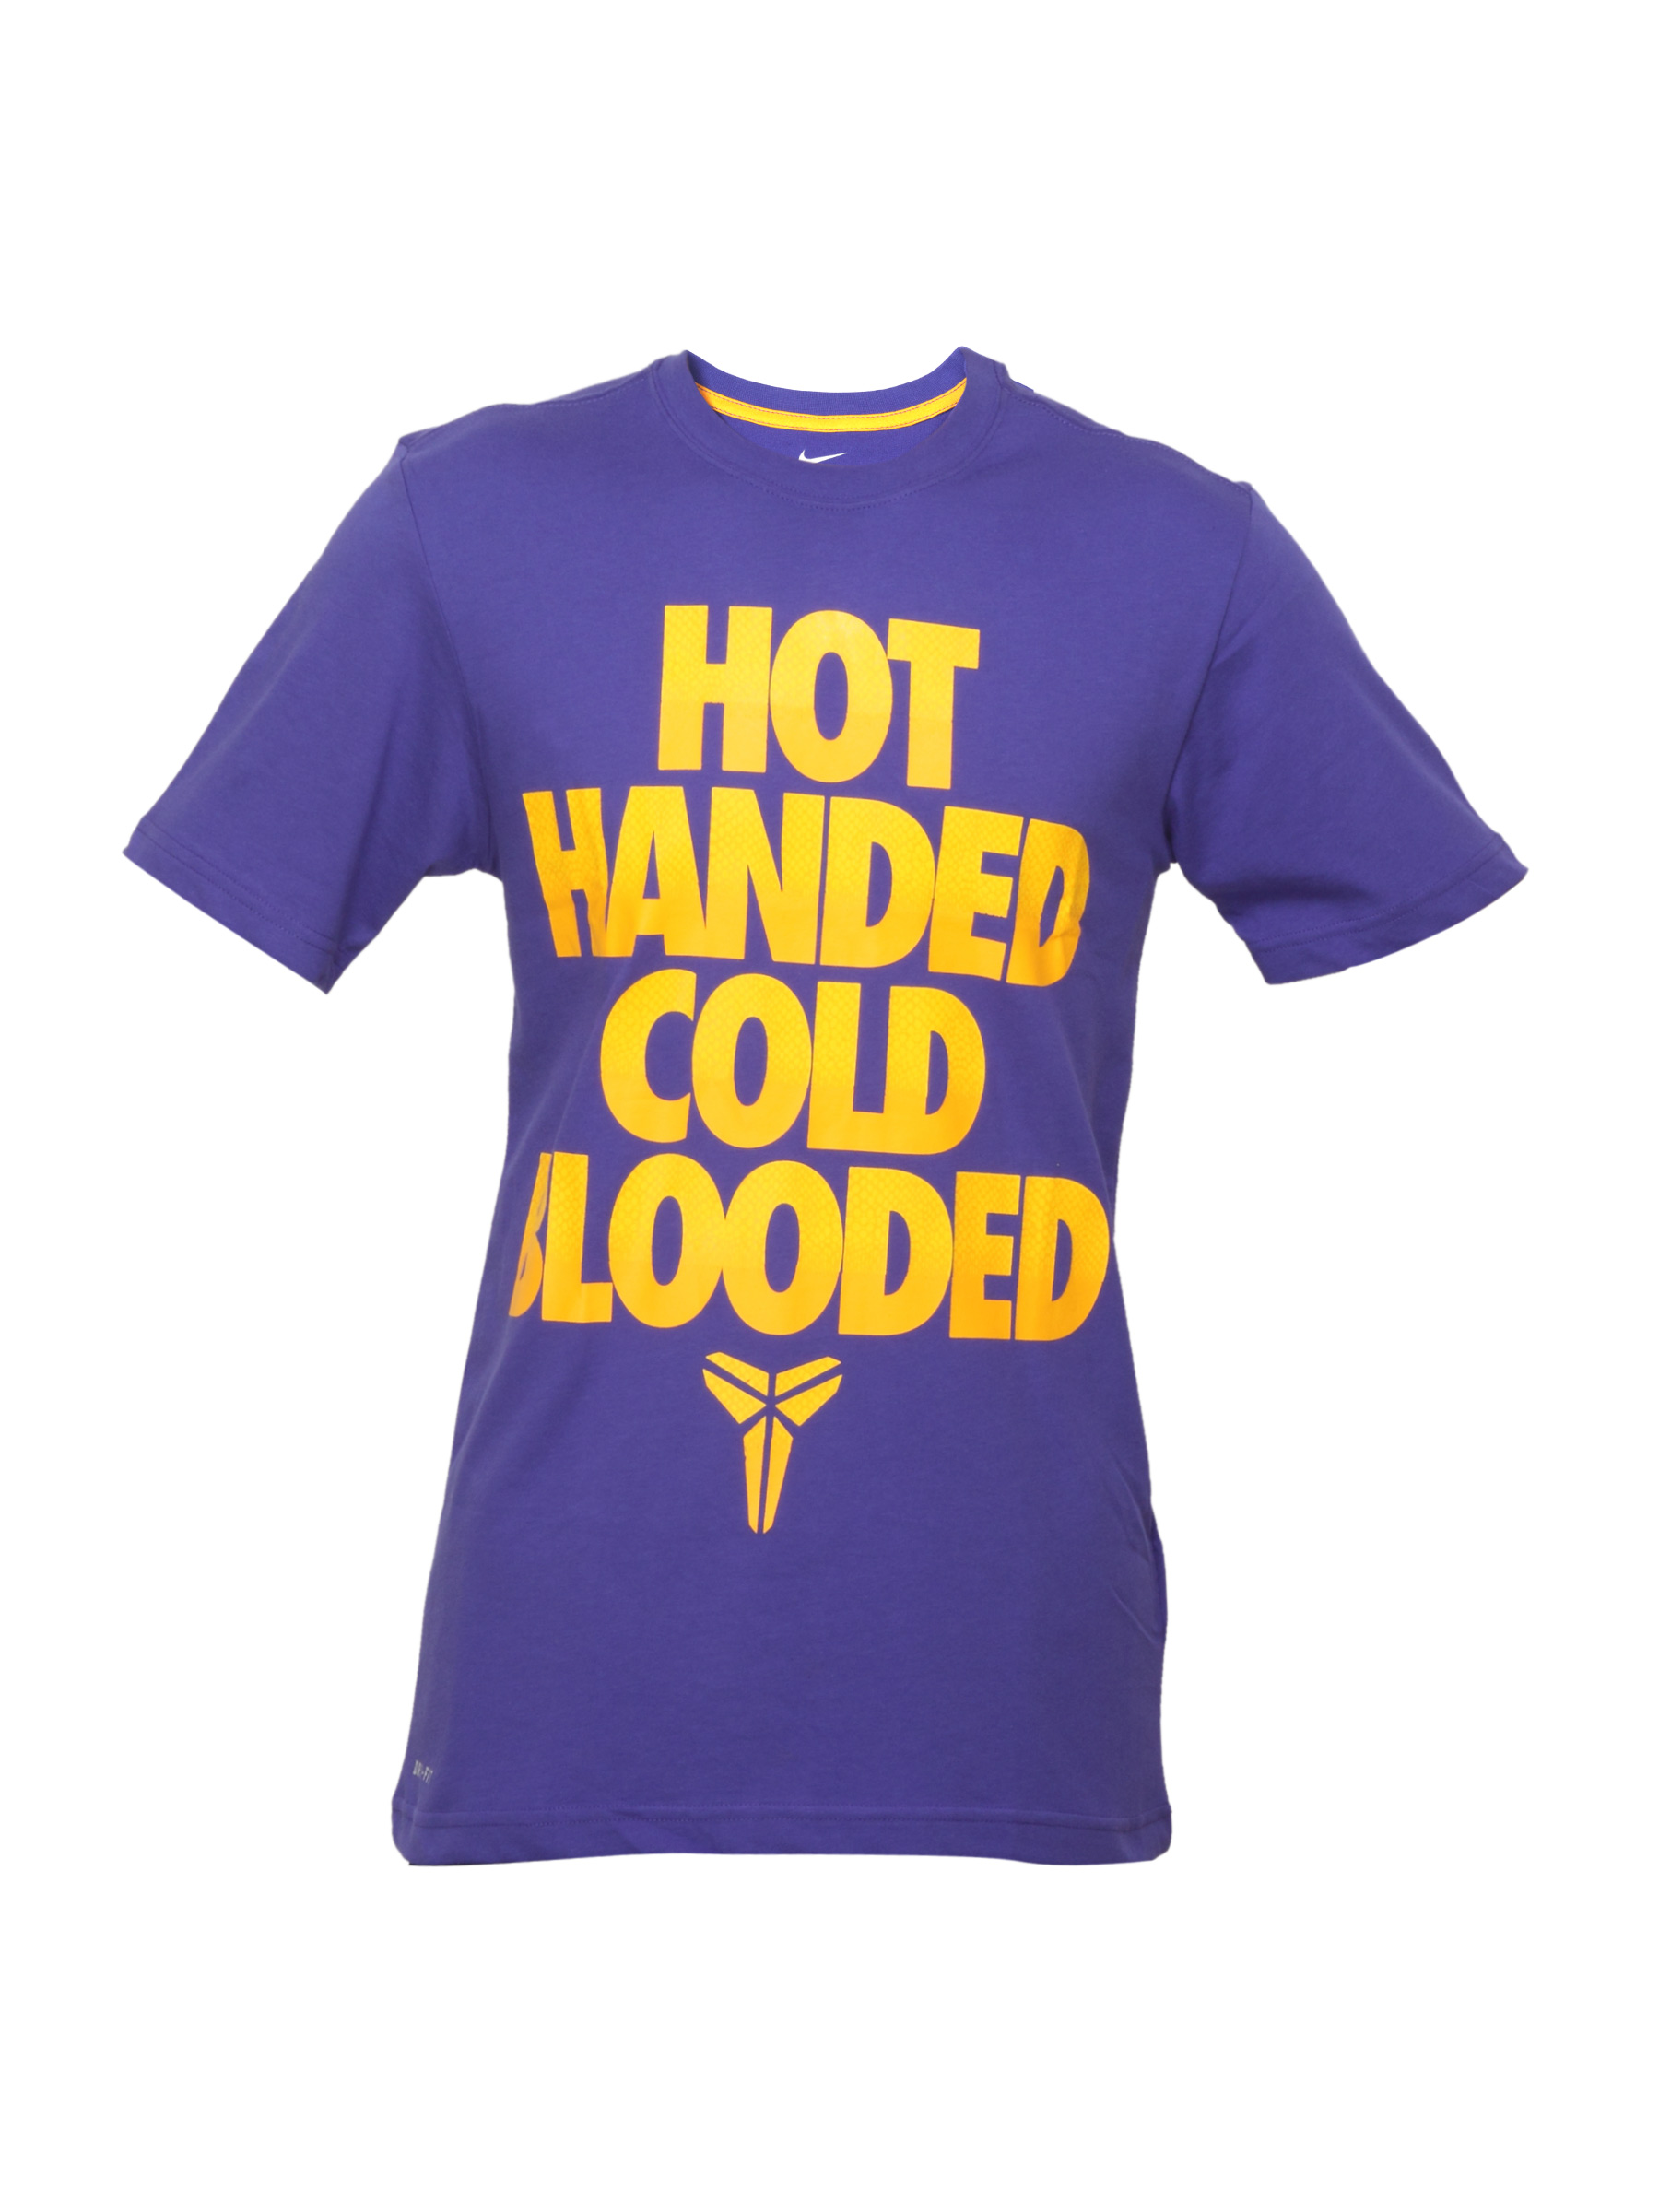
Nike Men Printed Blue T-shirt
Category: Apparel / Topwear / Tshirts
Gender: Men
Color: Blue
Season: Summer 2012
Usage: Casual